Raphael Rossi

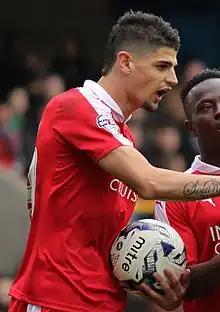
Rossi with Swindon Town in 2015

Raphael Rossi Branco (born 25 July 1990), sometimes known as Raphael or Raphael Rossi, is a Brazilian professional footballer who plays as a centre-back for Liga Portugal 2 club Mafra.